Simhadriya Simha

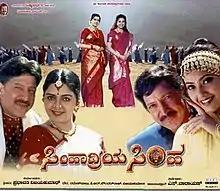
Film poster

Simhadriya Simha is a 2002 Indian Kannada-language action drama film directed by S. Narayan. The film stars Vishnuvardhan, Meena and Bhanupriya. Vishnuvardhan played triple role in this movie.